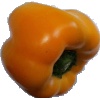
Label: yellow_pepper